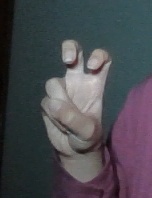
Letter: toot